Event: Nepal Earthquake
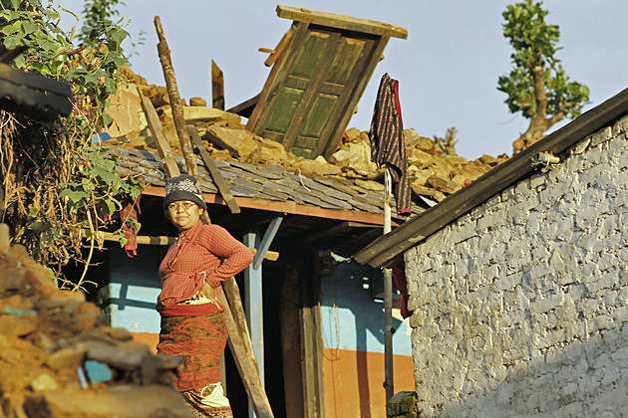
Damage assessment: damage